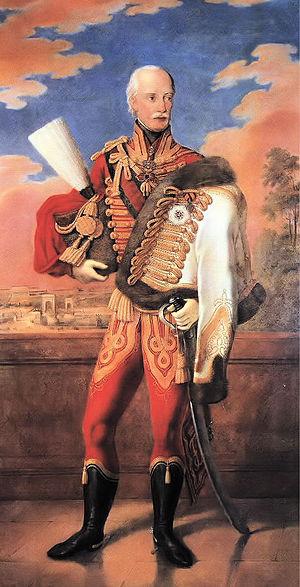
Joseph Antoine Jean de Habsbourg-Lorraine, archiduc d’Autriche, premier comte palatin de Hongrie, né le 9 mars 1776, mort le 13 janvier 1847, est le fils de l’empereur Léopold II du Saint-Empire et de l’infante Marie-Louise d’Espagne. Il est maréchal de l’armée autrichienne.